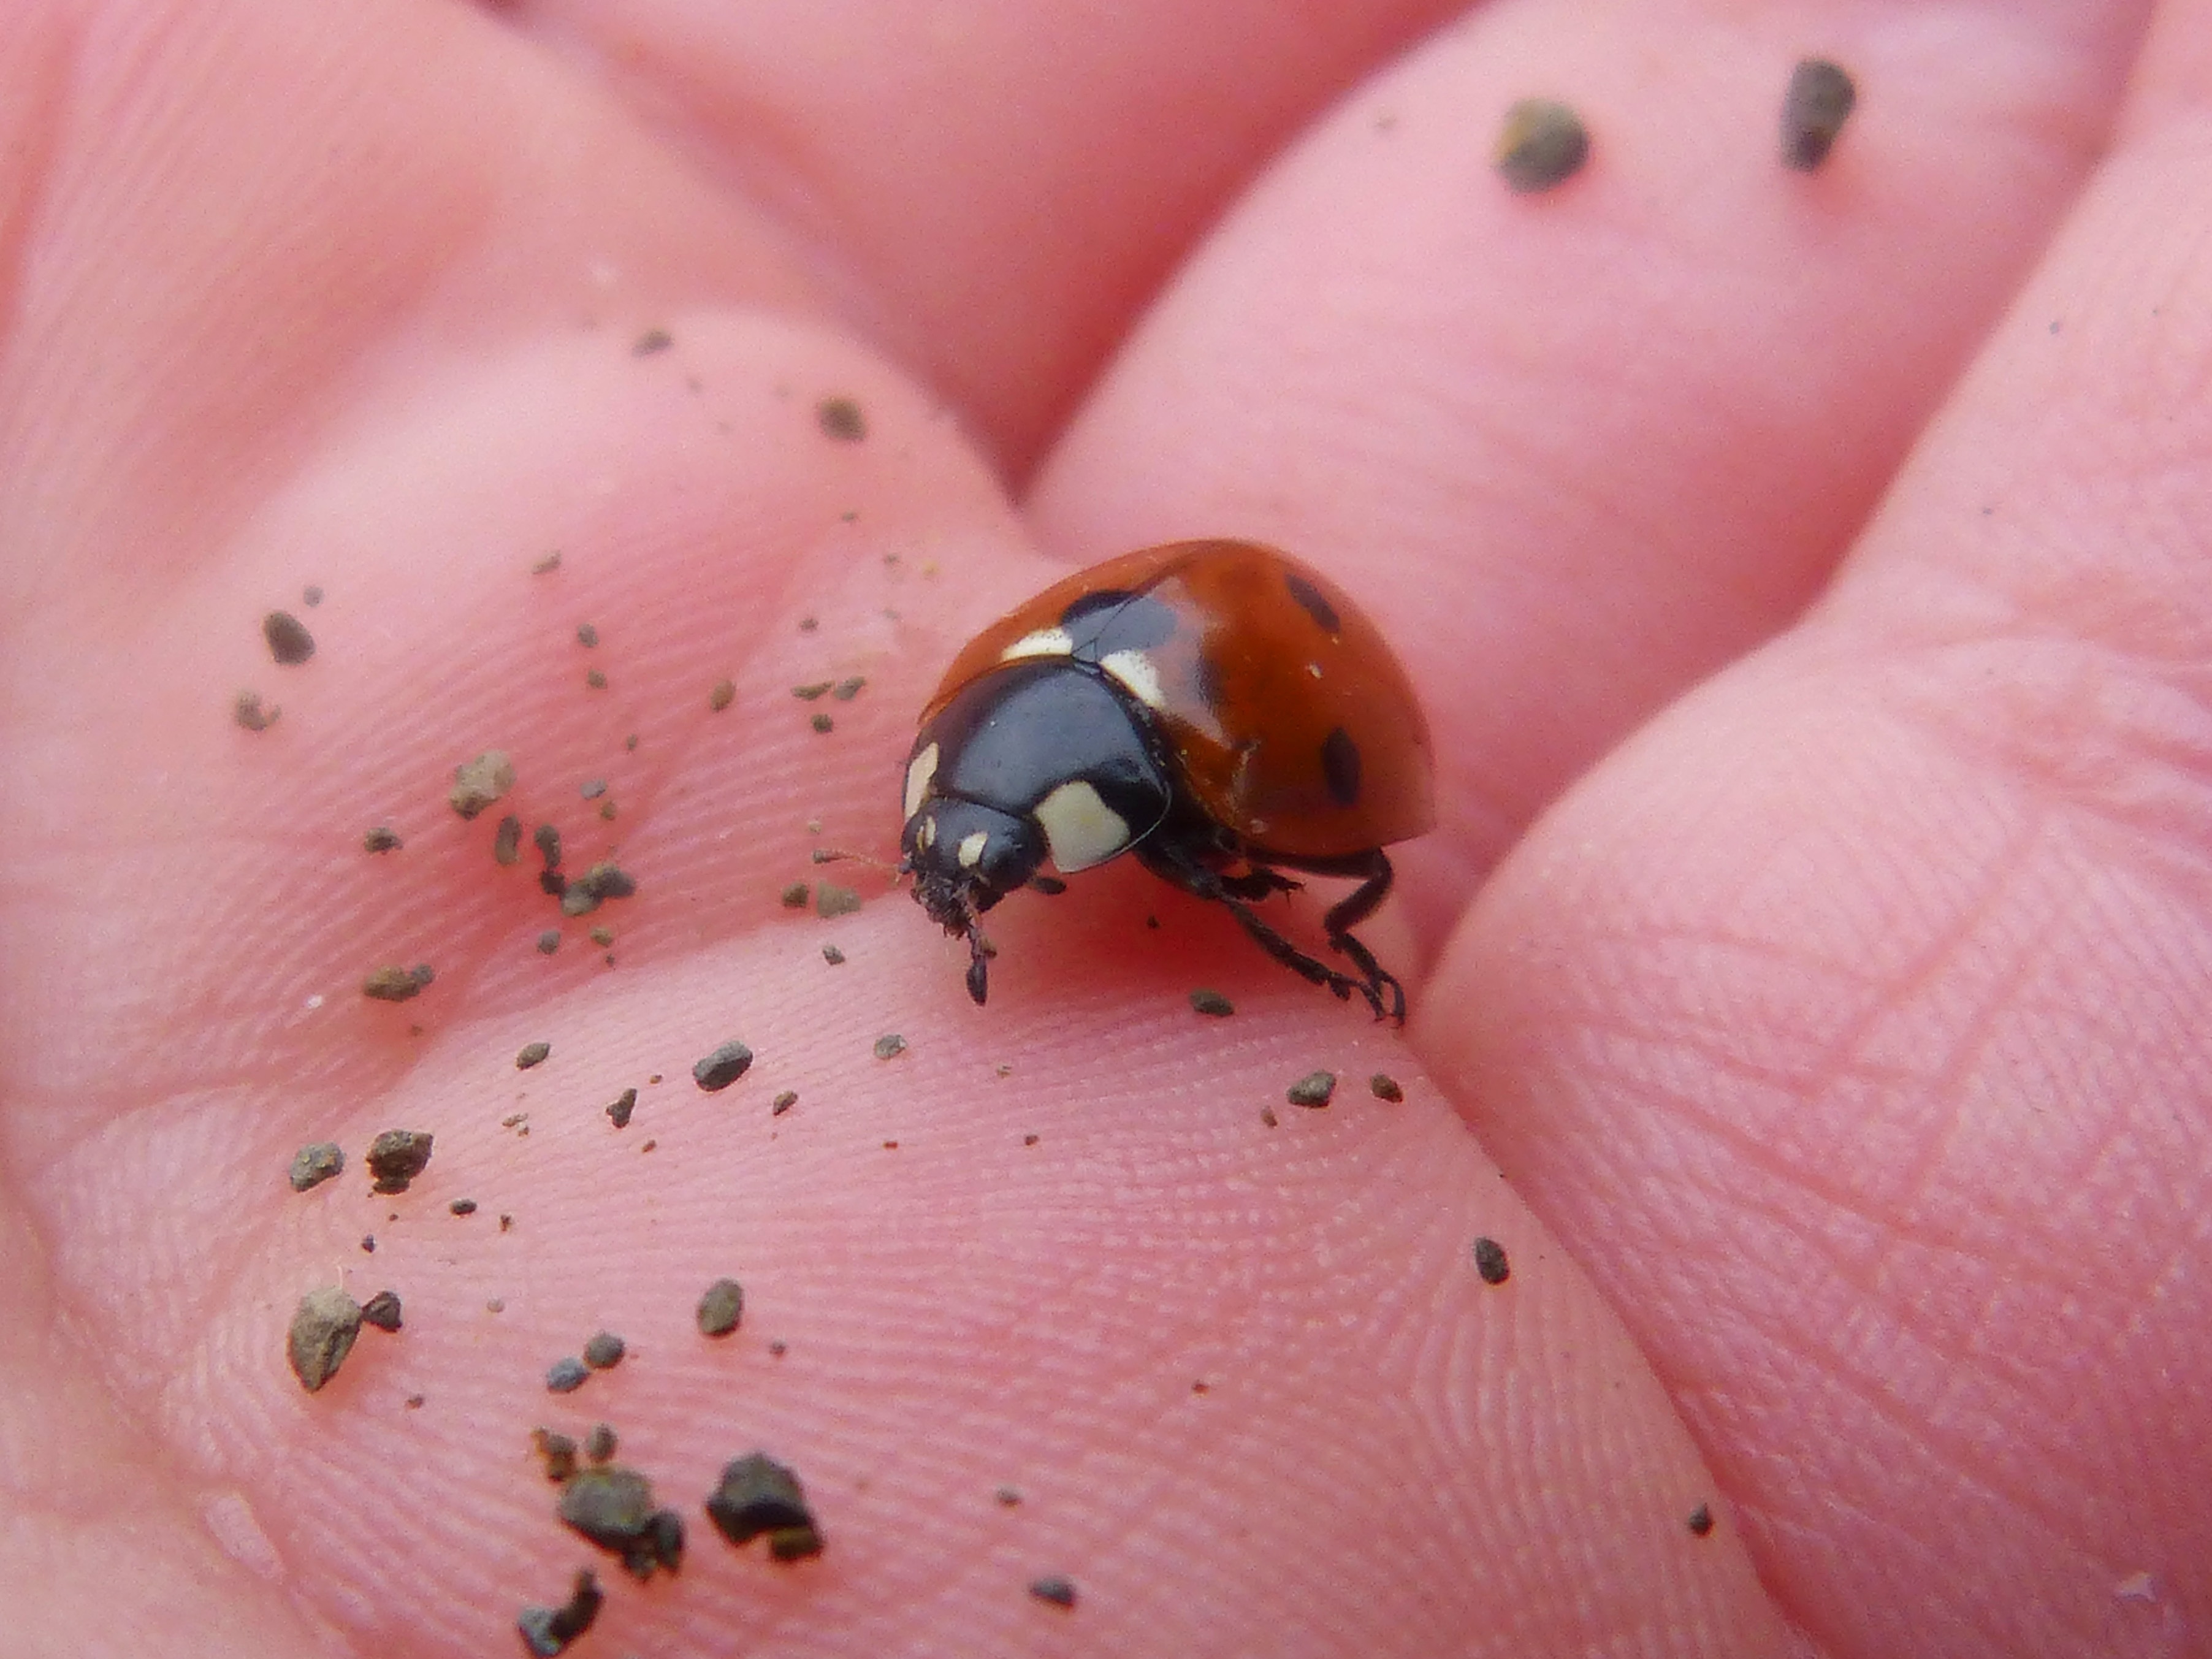
hand, photography, flower, petal, insect, small, ladybug, pink, fauna, ladybird, invertebrate, close up, pest, beetle, macro photography, arthropod